Rondache

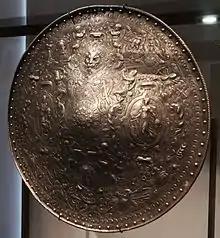
A parade rondache in metal from the 16th century

The rondache or roundel was a shield carried by late Medieval and Renaissance foot soldiers (swordsman). It was made of boards of light wood, sinews or ropes, covered with leather, plates of metal, or stuck full of nails in concentric circles or other figures. Widespread among the infantrymen of northern Italy in the 15th century.